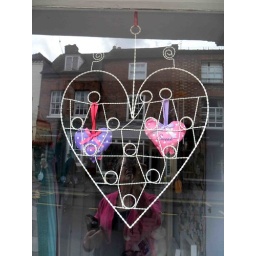
Reflection in a shop window of the houses opposite .